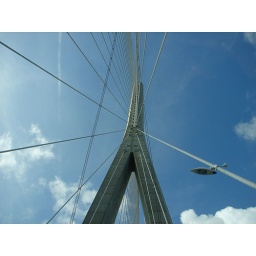
Made trough the glass ceiling of my dads car when driving over the bridge.